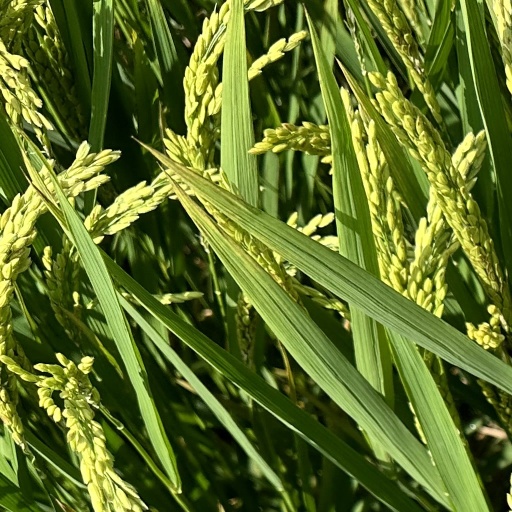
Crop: rice